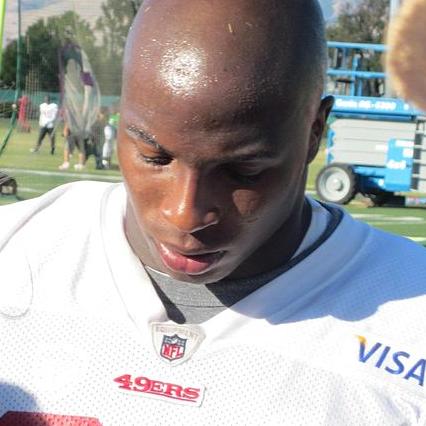
Age: 25